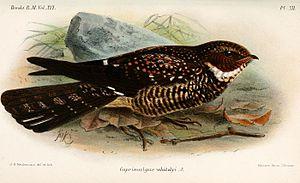
L'Engoulevent du Roraima est une espèce d'oiseaux de la famille des Caprimulgidae.